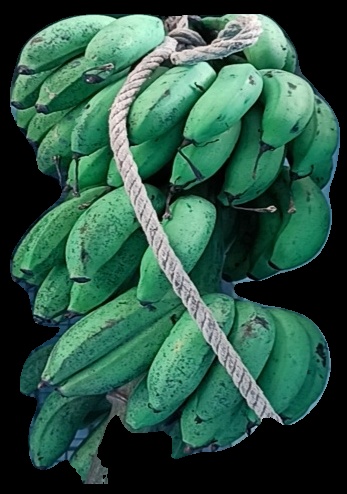
Variety: rasbale
Grade: grade2